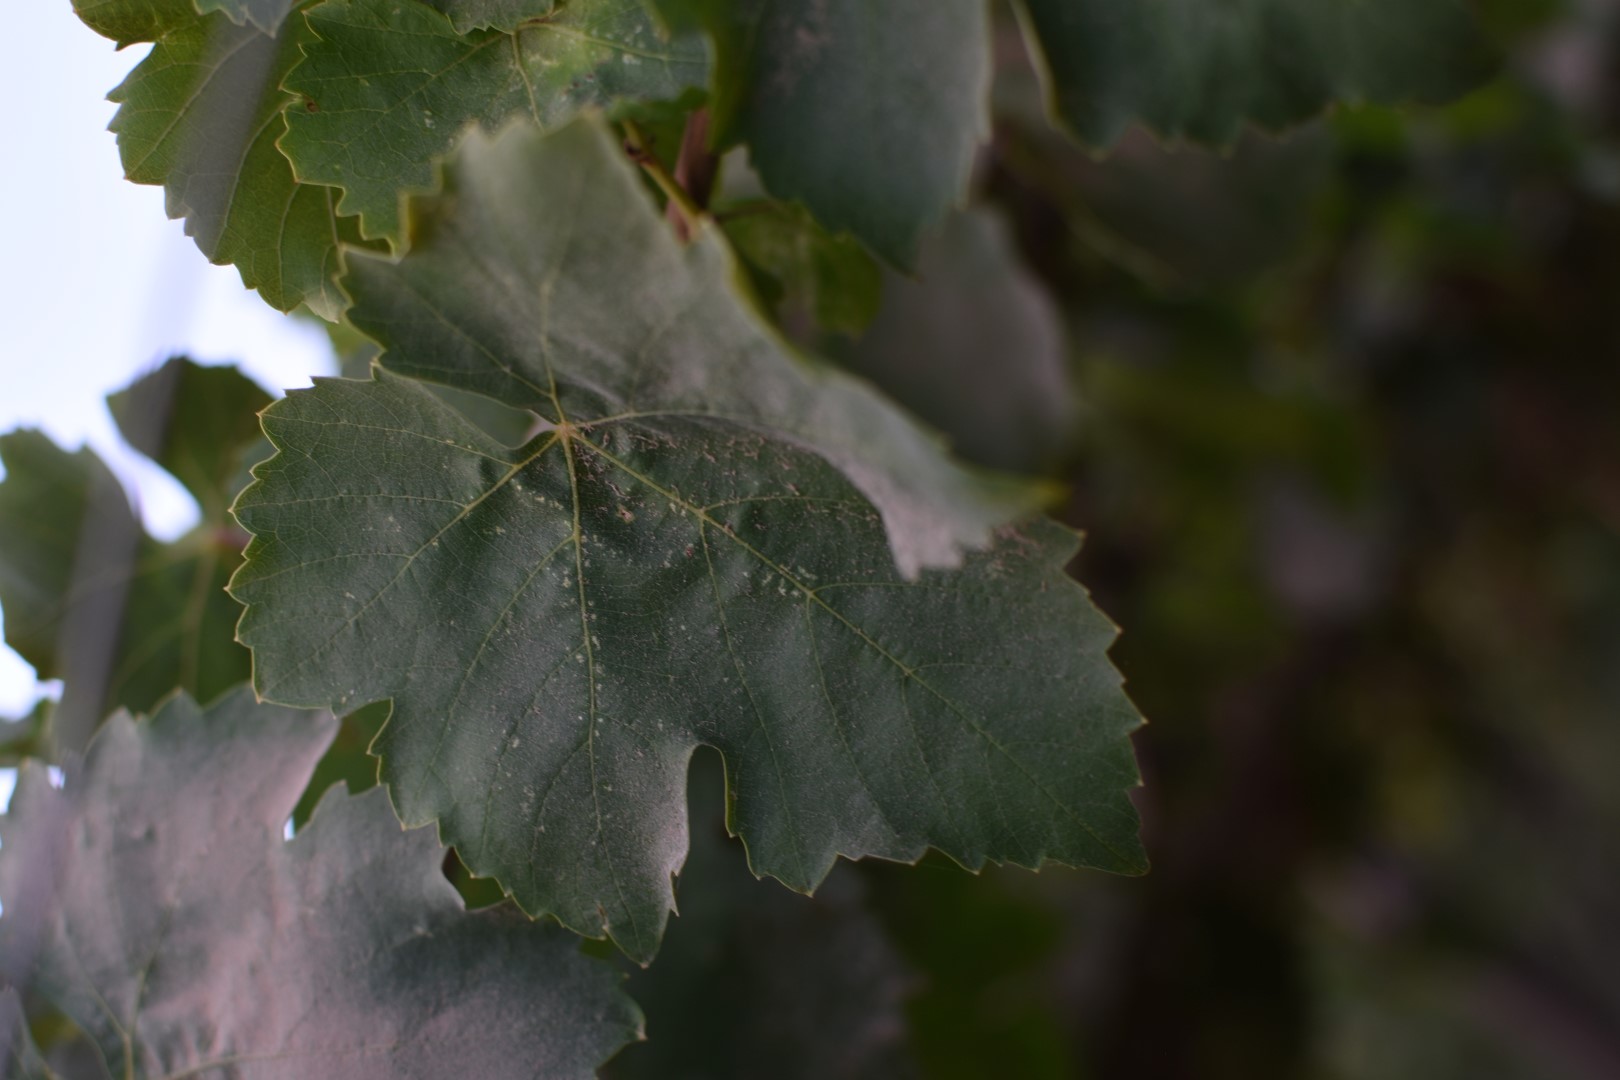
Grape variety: Thompson Seedless